Holy See–Japan relations

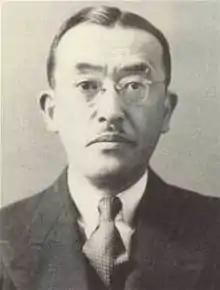
Ken Harada, Japan's first special minister to the Holy See.

In 1919, Pietro Fumasoni Biondi was sent as the apostolic delegate from the Roman Catholic Church to Japan, beginning a new era in relations between that country and the Holy See.